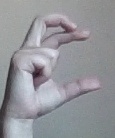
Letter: thal